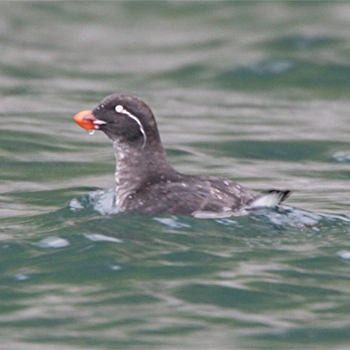
small grey bird with white feathers, white stripe and orange beak.
this bird is grey in color with a orange short beak and white eye ring.
this bird is mainly all grey in color except for the white spots all over its body, and its white vent.
this small bird has an orange bill and a brown body with white spots.
this is a black bird with a white eye and an orange bill.
this bird has wings that are brown and has an orange bill
this bird has a short rounded orange bill, grey to dark grey crown, white cheek patch, and grey with white spots brease.
this bird who is swimming in the water has an orange beak, white streaks going down its head, and a dark gray body.
this bird has wings that are grey and has an orange vbill
this is a swimming bird and has an orange beck with white eyes and gray and white body.
Species: Parakeet Auklet